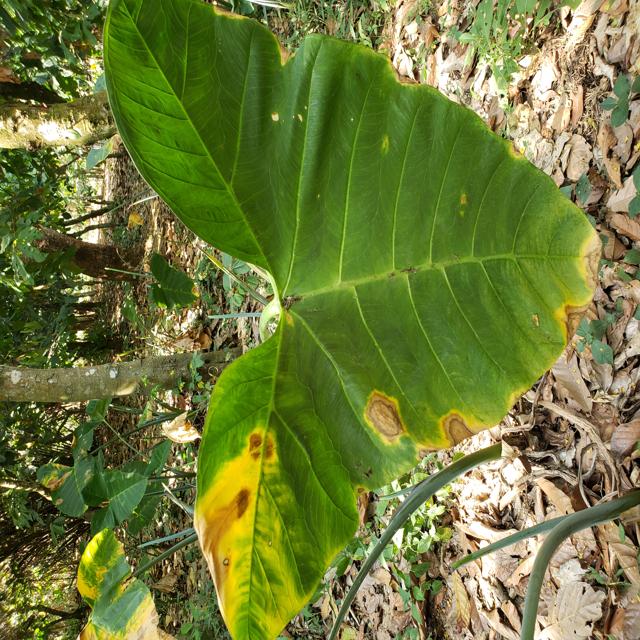
Label: Early_Blight